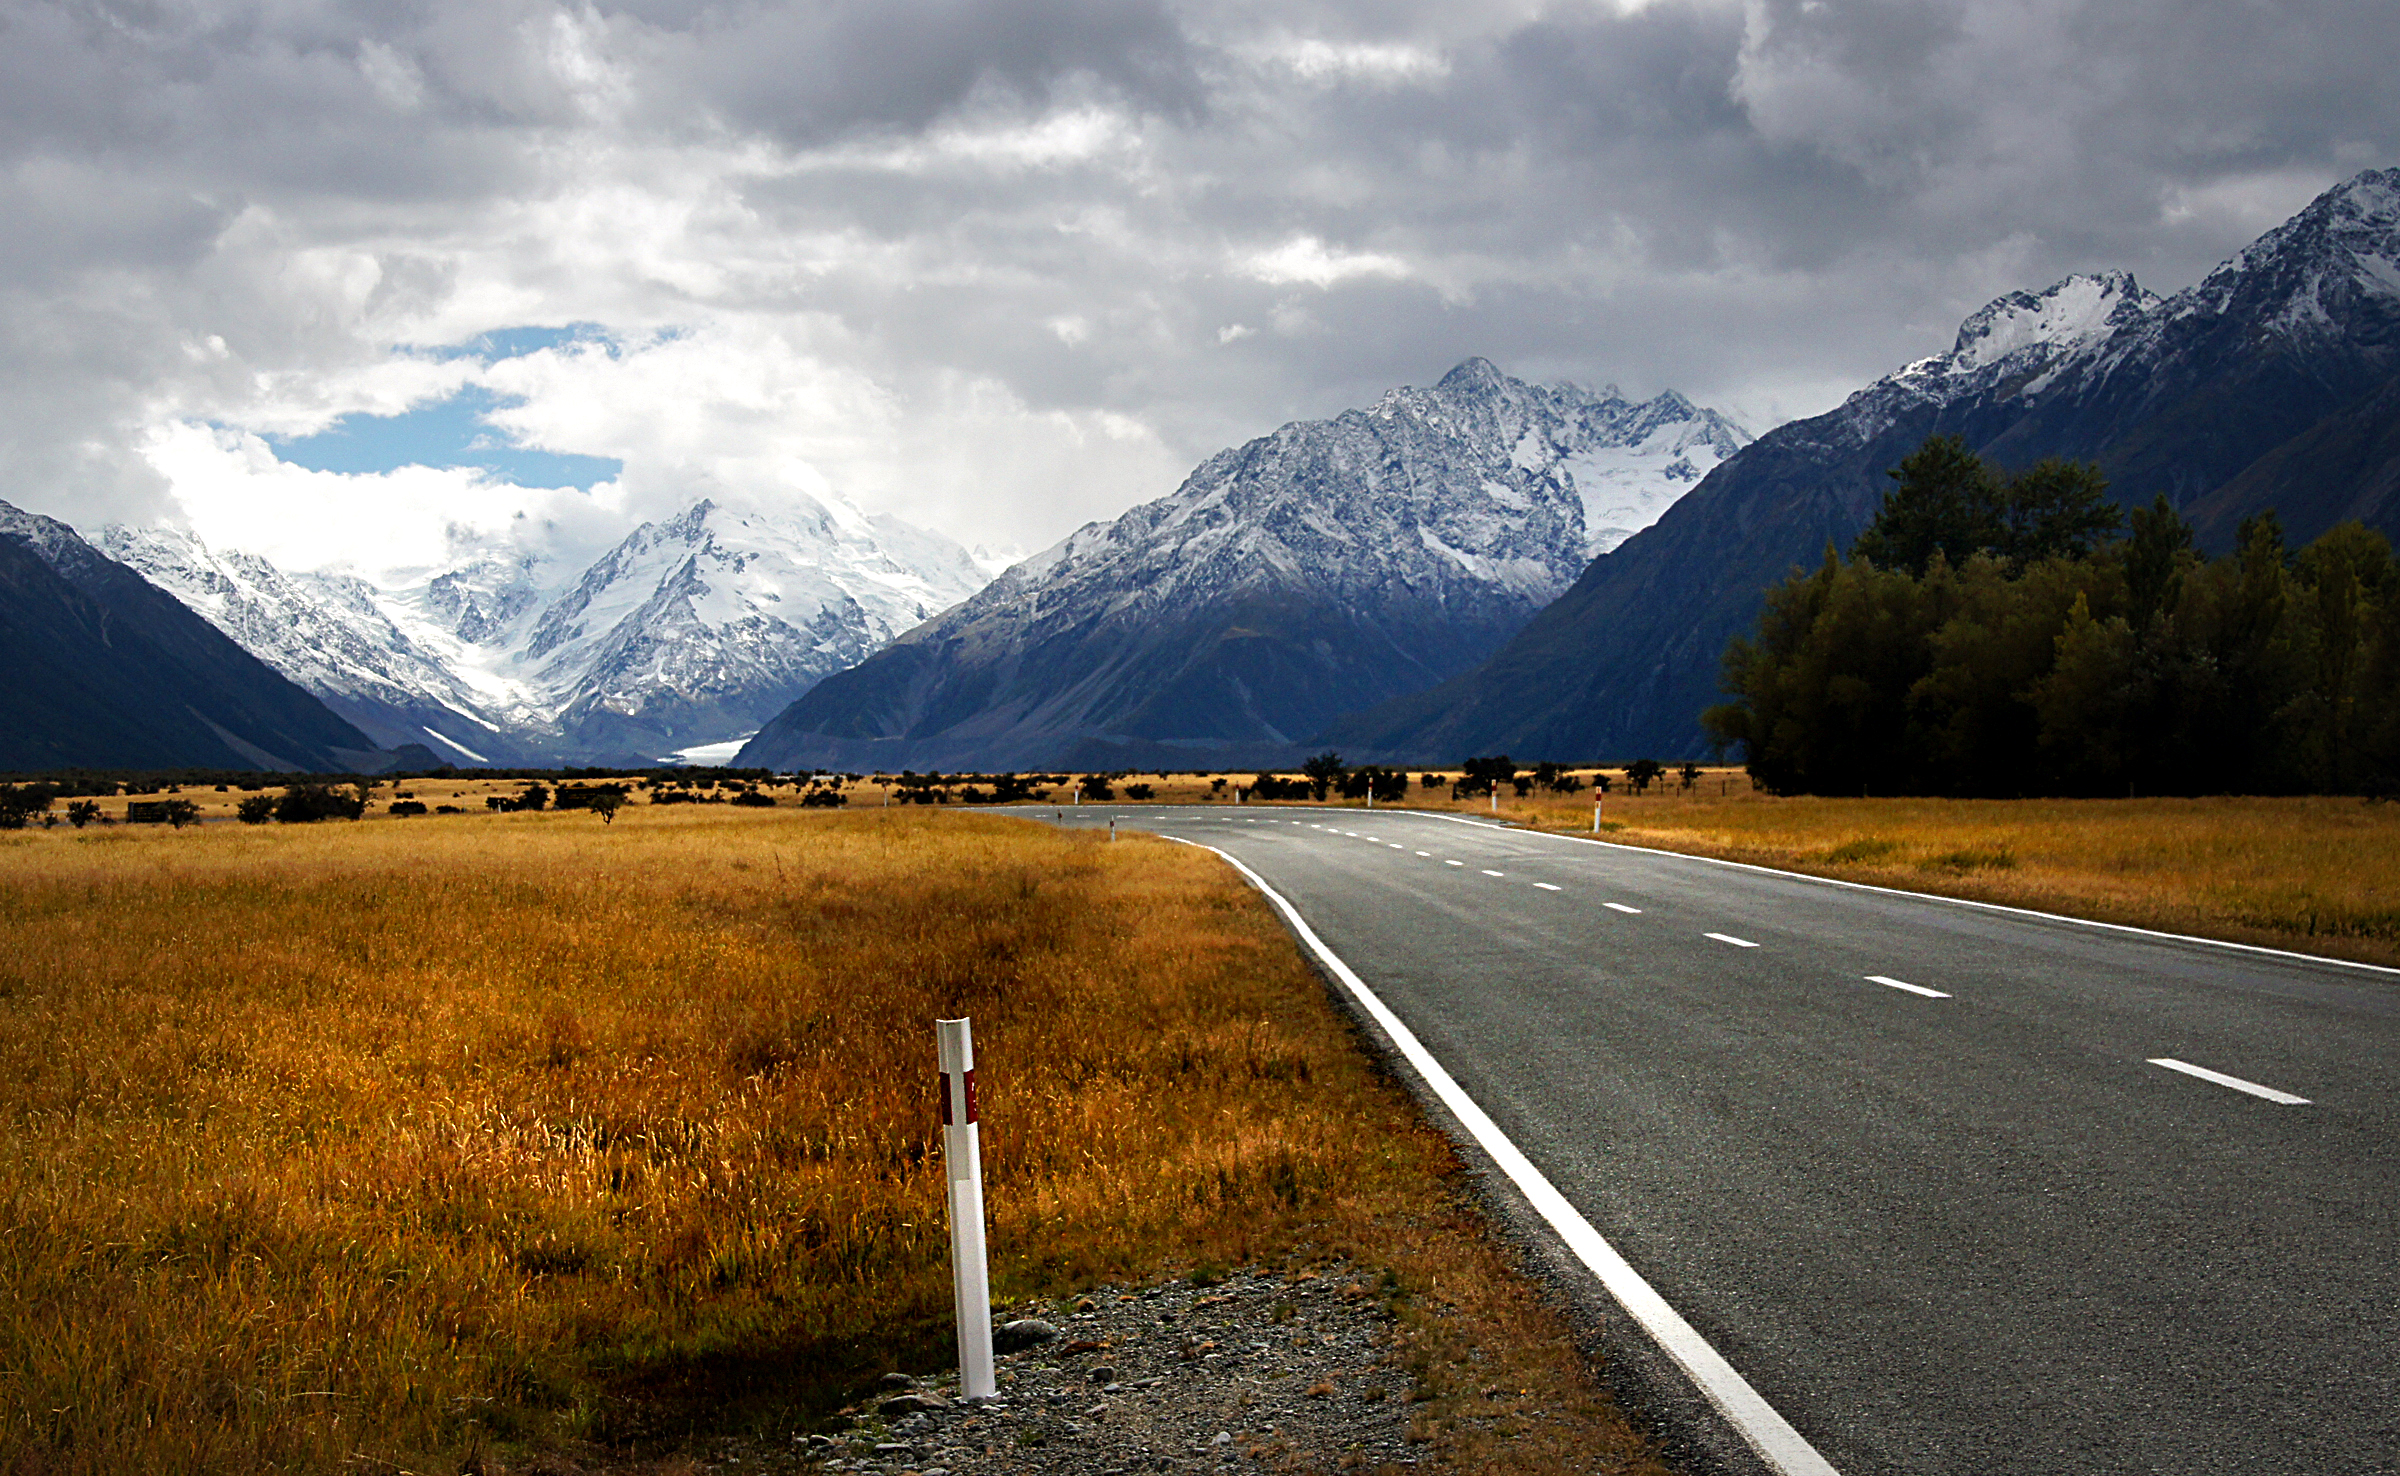
landscape, nature, horizon, mountain, snow, cloud, road, morning, hill, highway, valley, mountain range, road trip, nationalpark, mountains, alps, infrastructure, newzealand, plateau, explored, mountcooknationalpark, sonydslra580, tamron18270mmpzd, southislandnewzealand, alpinescenery, roadsofworld, rural area, landform, mountain pass, geographical feature, atmospheric phenomenon, mountainous landforms